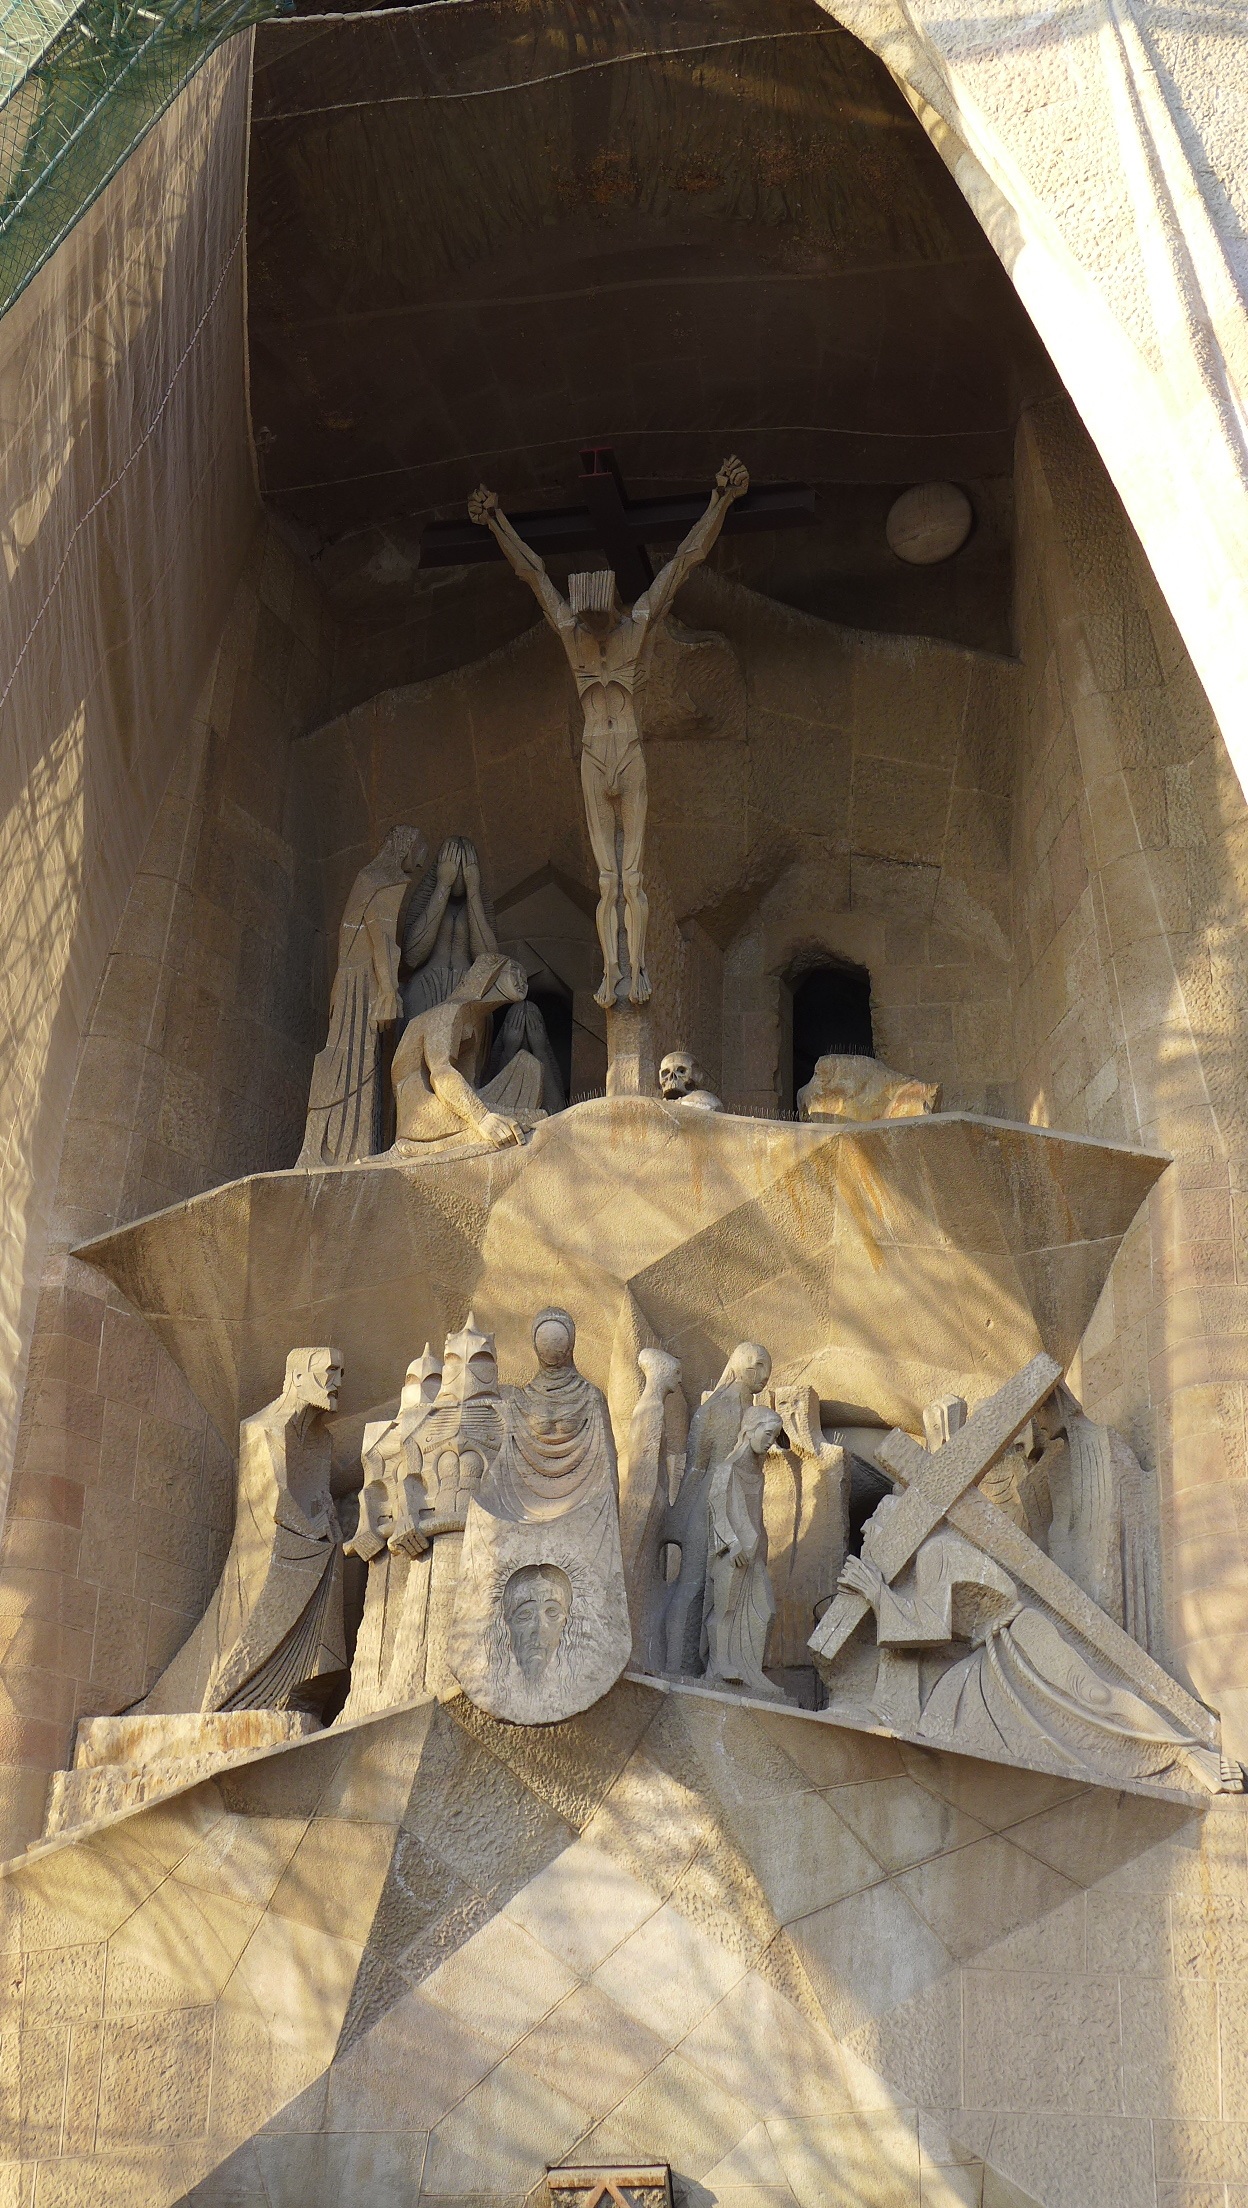
light, religion, sculpture, art, temple, carving, sagrada familia, ancient history